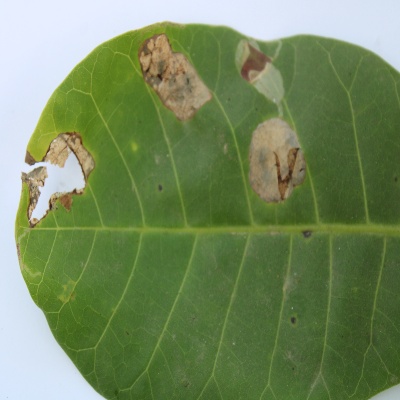
Crop: Cashew
Condition: anthracnose